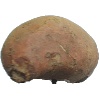
Label: potato_sweet